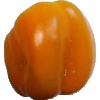
Label: Pepper Yellow 1